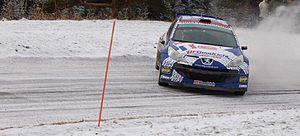
équipage Ogier-Ingrassia vainqueur du Rallye de Monte-Carlo 2009
Le Rallye Monte-Carlo 2019 est la 1ʳᵉ manche du championnat du monde des rallyes 2019. Il se déroule du 24 au 27 janvier 2019 sur 16 épreuves spéciales. Il est remporté par le duo Sébastien Ogier et Julien Ingrassia pour sa première apparition avec une Citroën C3 WRC et au terme d'un duel intense avec la paire Thierry Neuville et Nicolas Gilsoul. C'est en effet le Monte-Carlo le plus serré de l'histoire avec 2 s 2 d'écart seulement. C'est aussi la septième fois que le duo français remporte l'épreuve, égalant le record de la paire Sébastien Loeb et Daniel Elena qui a terminé 4ᵉ du rallye.
Le Rallye automobile Monte-Carlo est une manifestation sportive de type rallye automobile organisée par l'Automobile Club de Monaco et dont le cadre de départ et d'arrivée est la principauté de Monaco, même si l'essentiel du parcours a lieu plus au nord, notamment dans les départements français des Alpes-Maritimes, de l'Ardèche, de la Drôme, des Hautes-Alpes, de l'Isère ou encore des Alpes-de-Haute-Provence, selon les années. Cette épreuve se déroule systématiquement en hiver, au mois de janvier.
Le championnat du monde des rallyes 2019 est la 47ᵉ édition du championnat du monde des rallyes. Il est composé de quatorze manches réparties sur quatre continents. Le championnat pilote et co-pilote est remporté lors du Rallye de Catalogne par les estoniens Ott Tänak et Martin Järveoja au volant d'une Toyota Yaris WRC engagée par Toyota Gazoo Racing WRT. Ce succès met ainsi fin à quinze ans de domination française dans la discipline, le dernier pilote non-tricolore à remporter le championnat WRC étant le norvégien Petter Solberg en 2003.
Sébastien Ogier, né le 17 décembre 1983 à Gap dans les Hautes-Alpes, est un pilote de rallye français.